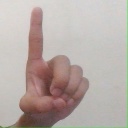
अक्षर: ड